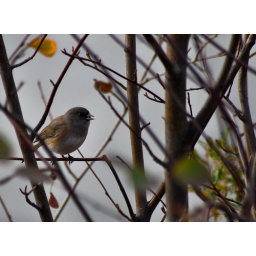
Dark-eyed Junco perched in a tree eating berries